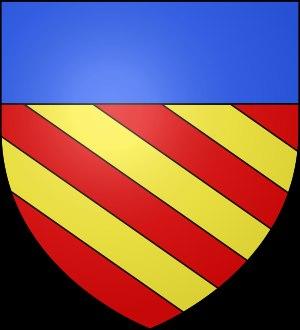
Caracciolo est un nom propre d'origine italienne, qui peut désigner :